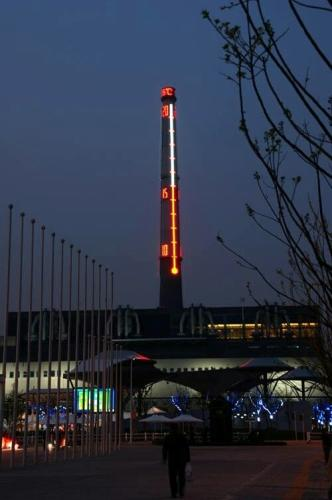
地标名称：上海世博会气象景观塔
所在城市：上海市·黄浦区